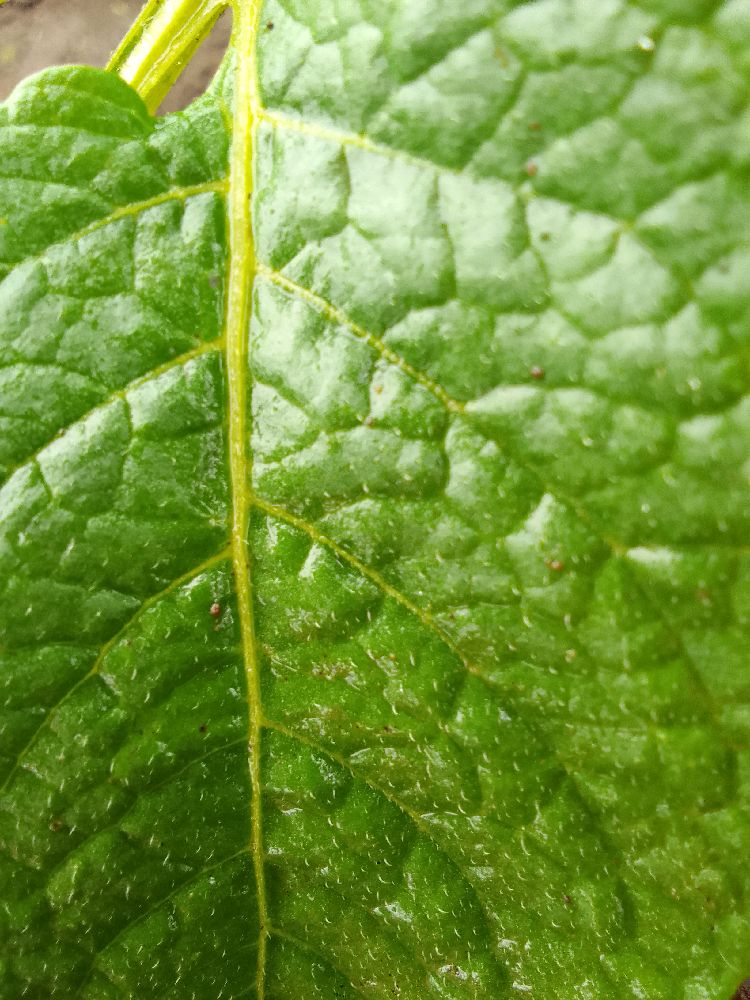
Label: Healthy